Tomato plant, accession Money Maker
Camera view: horizontal (90 deg, fisheye); turntable rotation: 90 degrees
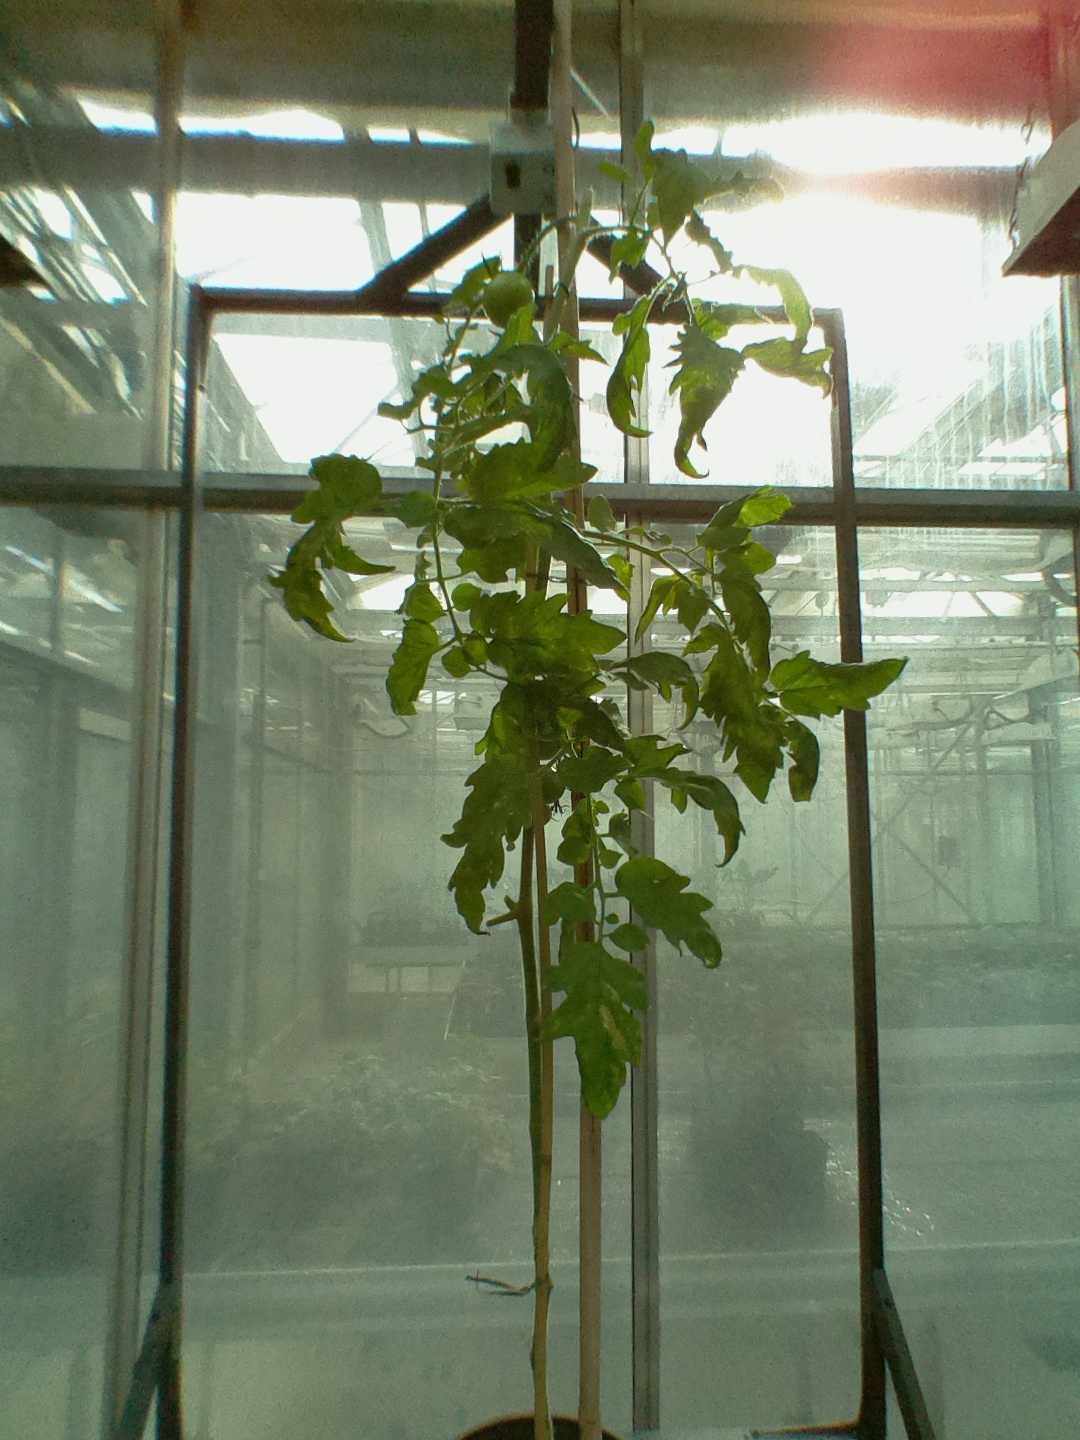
BBCH growth stage 75: 50%-60% of final fruit size